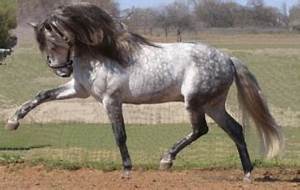
Label: cavallo